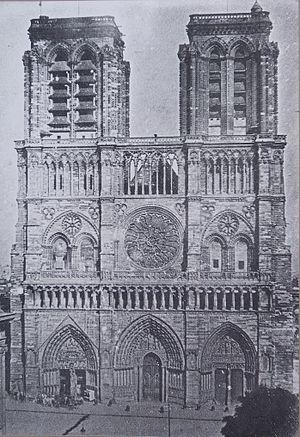
Façade de Notre-Dame de Paris, daguerréotype de Vincent Chevalier (1770-1841) - Collection particulière.